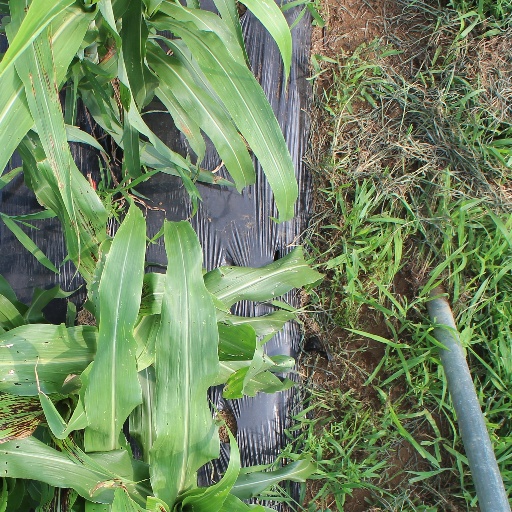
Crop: sorghum